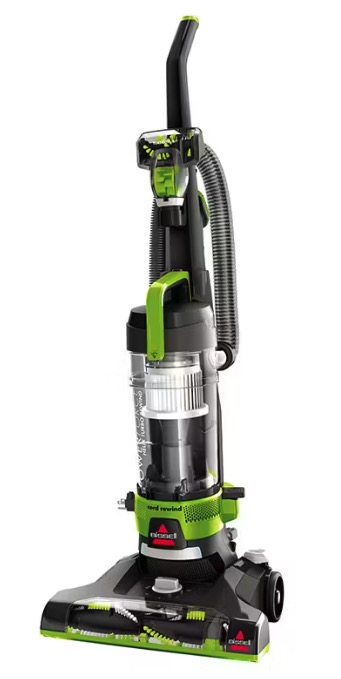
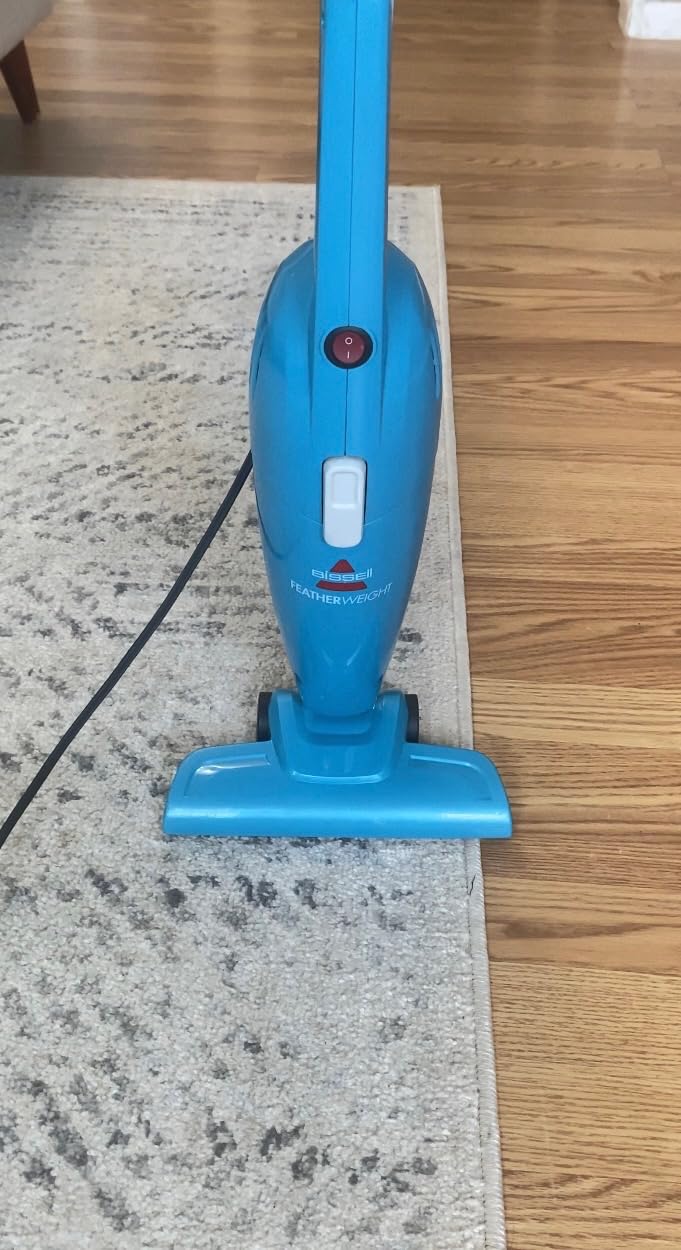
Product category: items_vacuum
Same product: no